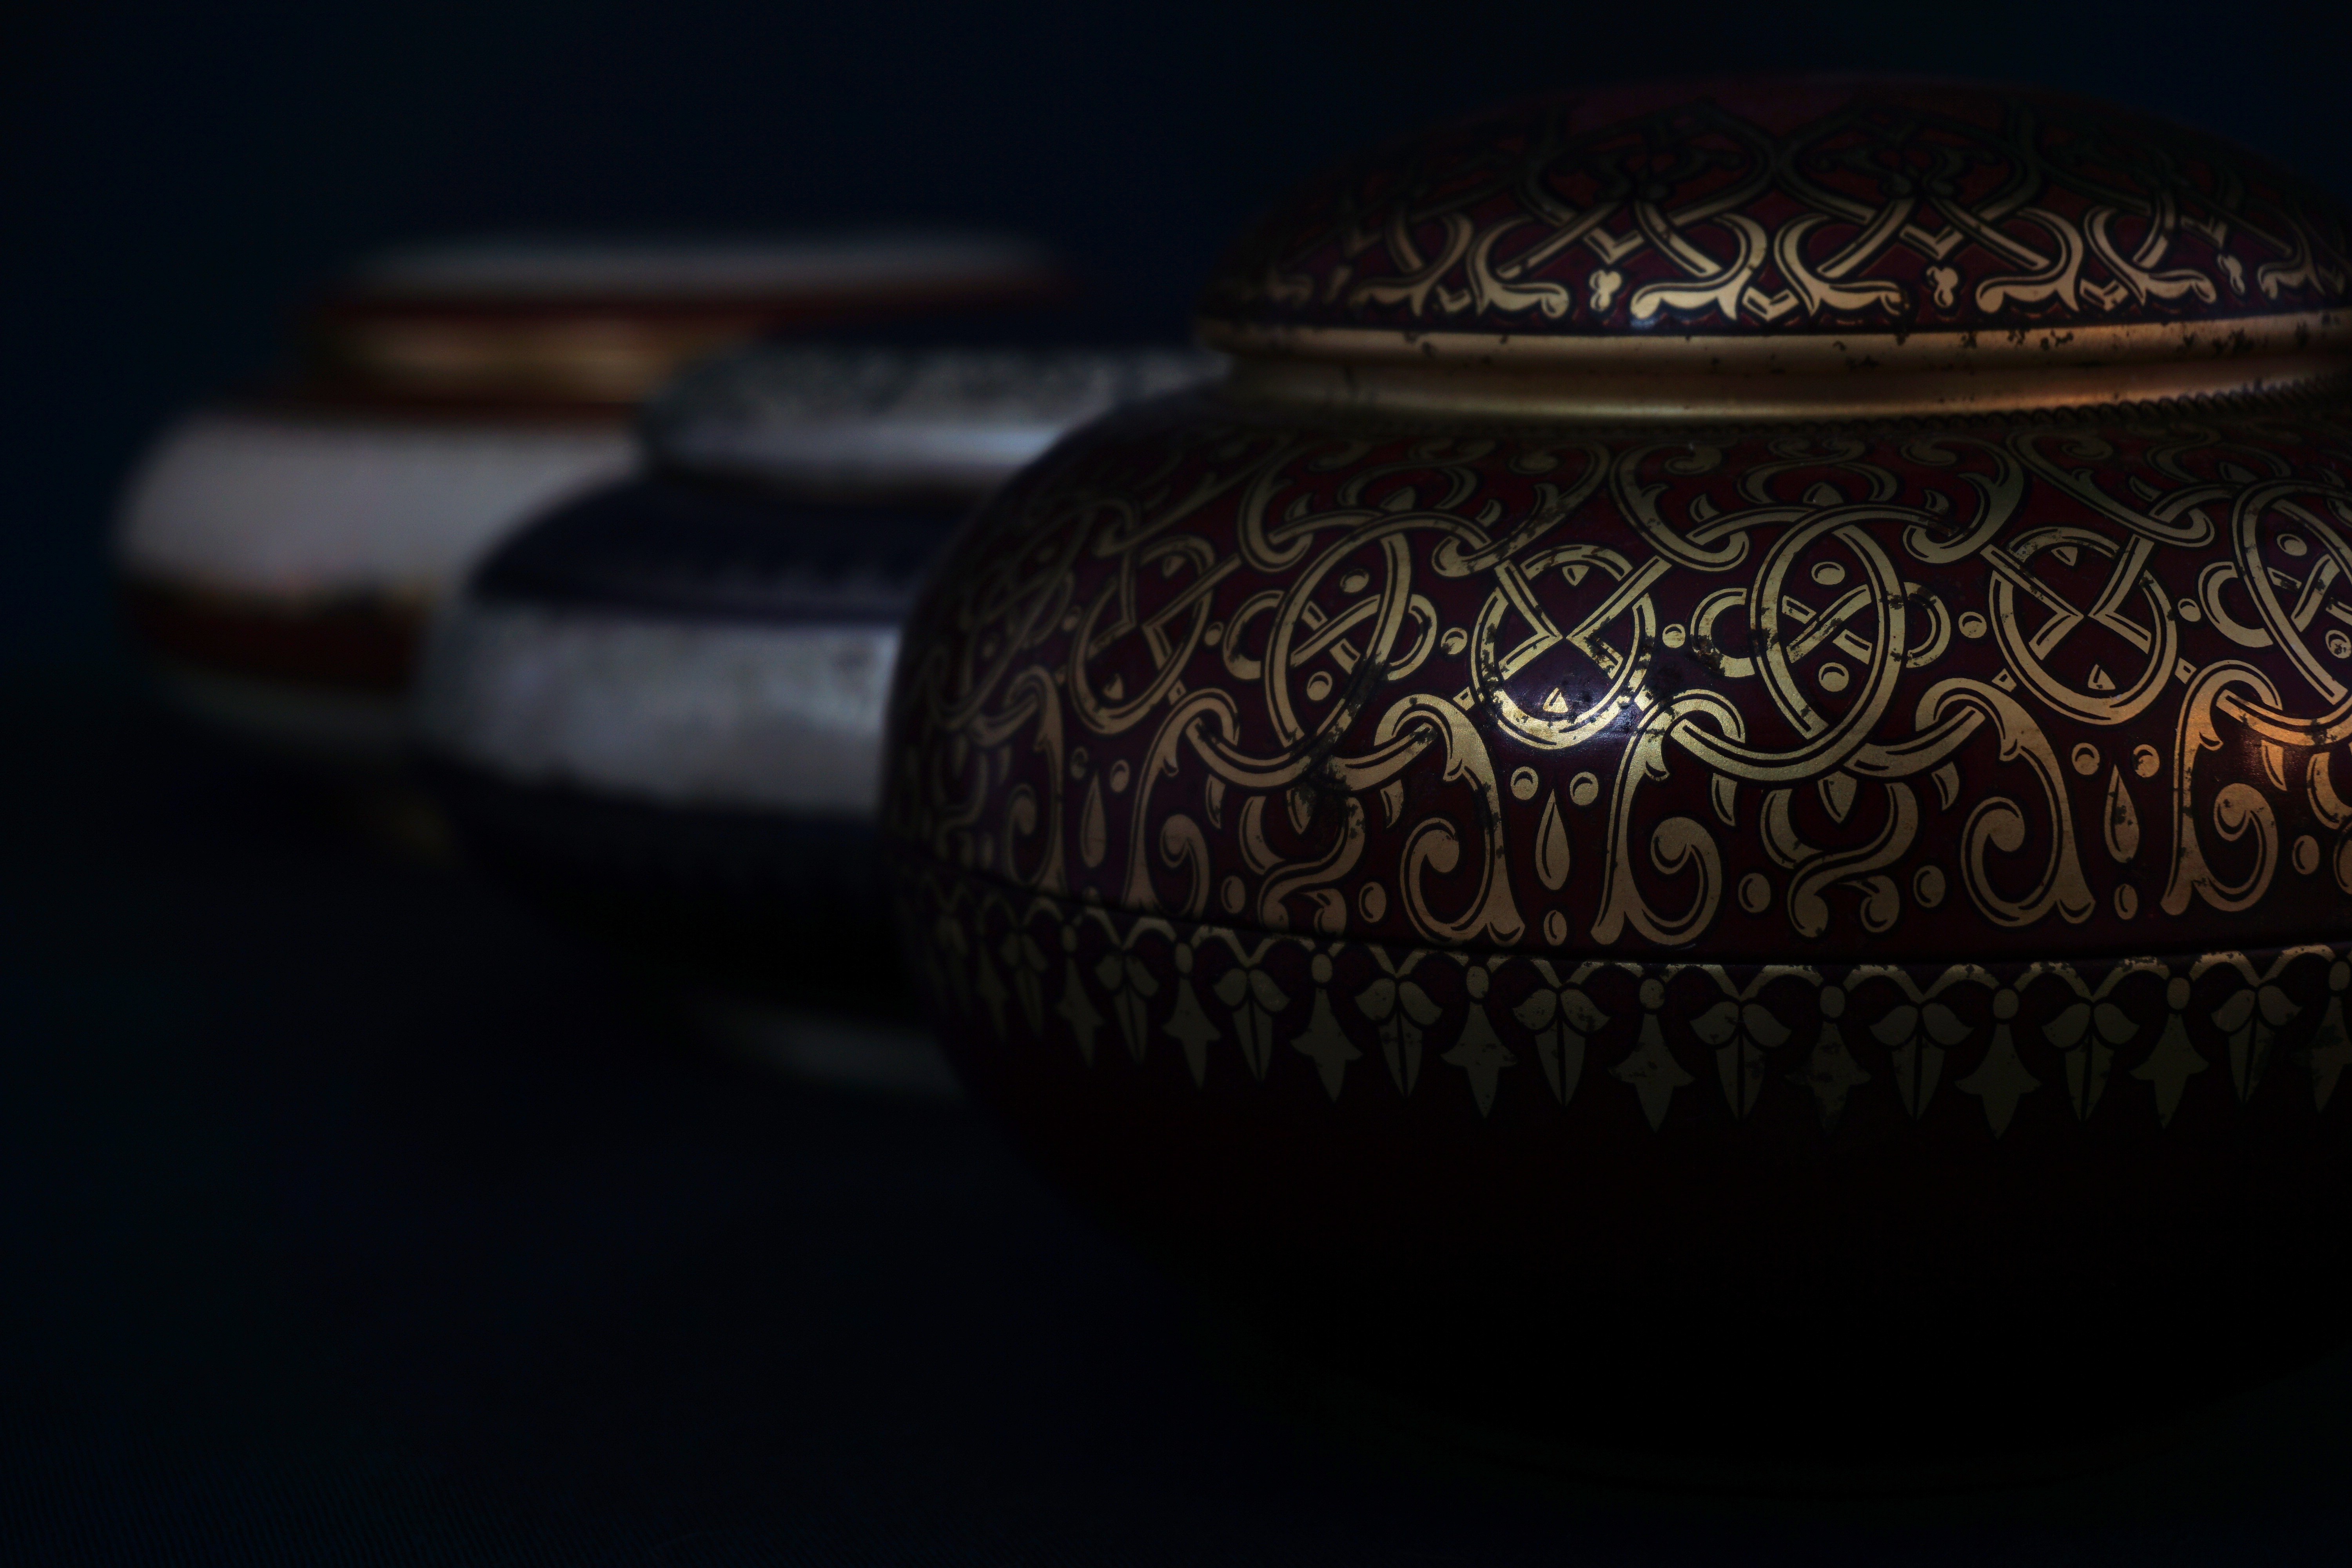
store, box, lighting, storage, container, decorative, lid, packaging, practical, tea caddy, metal box